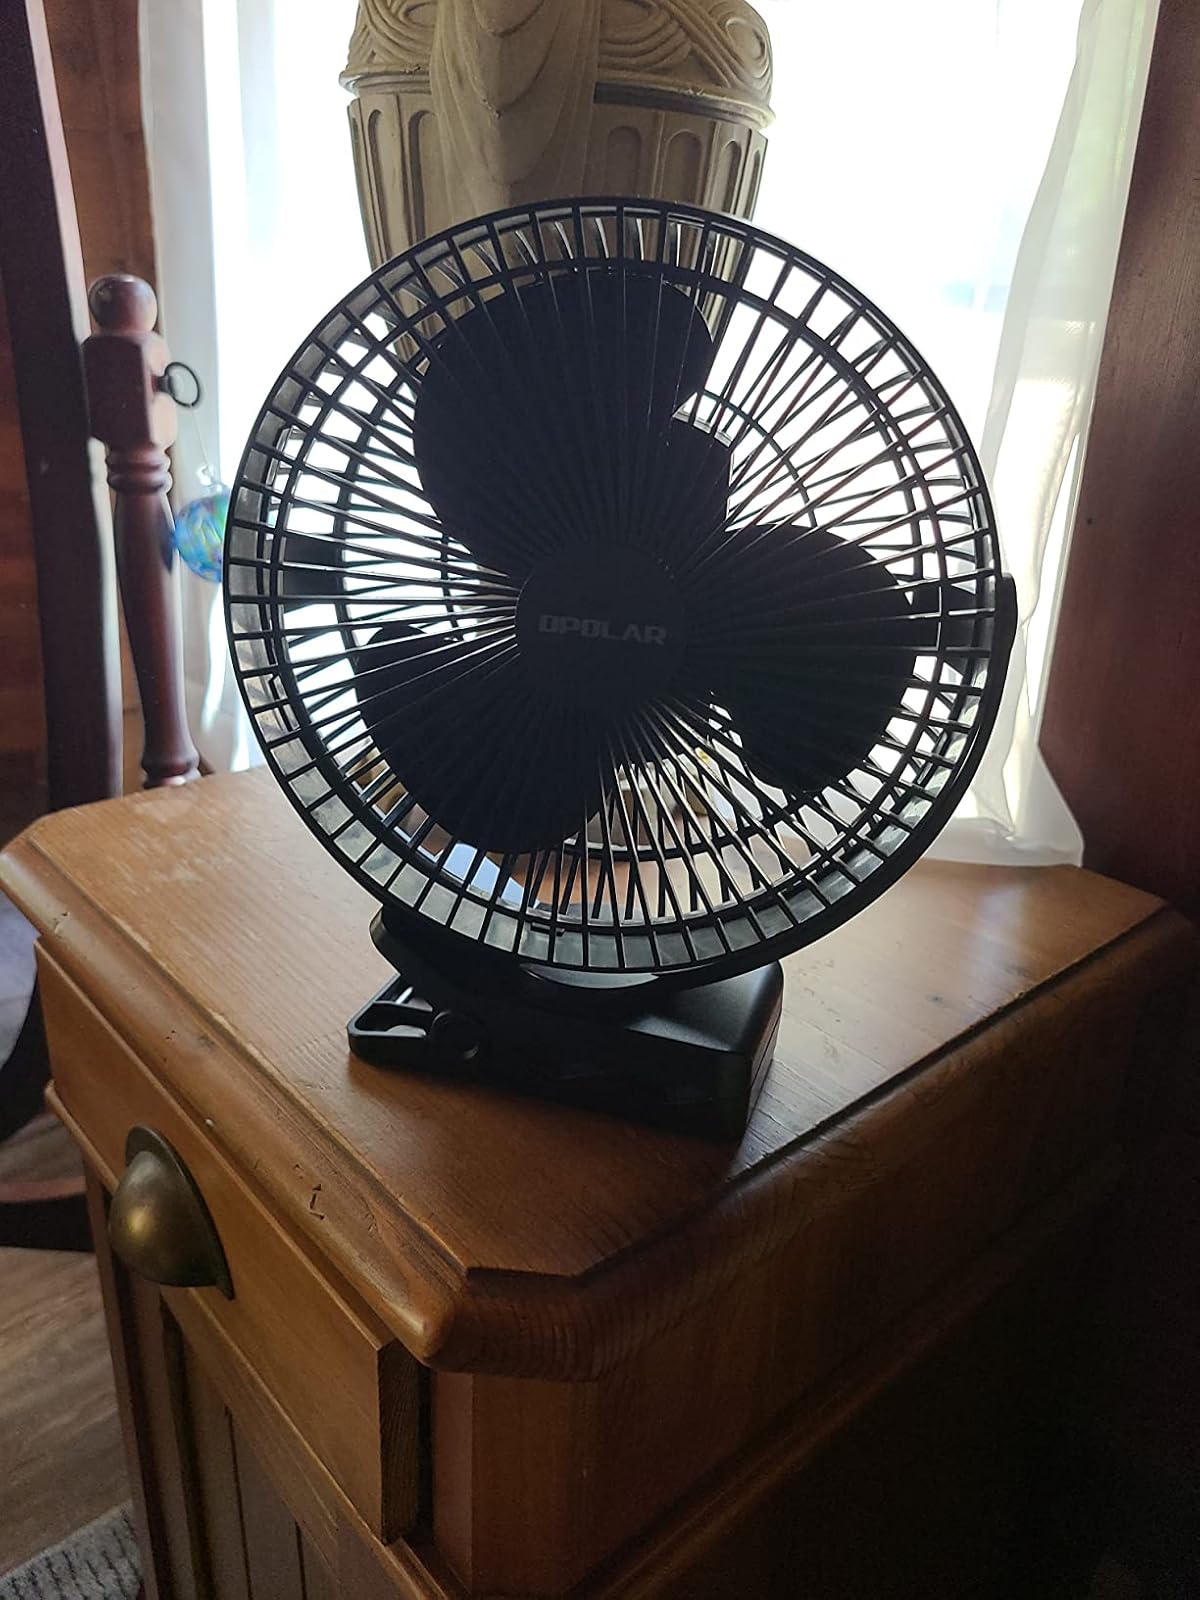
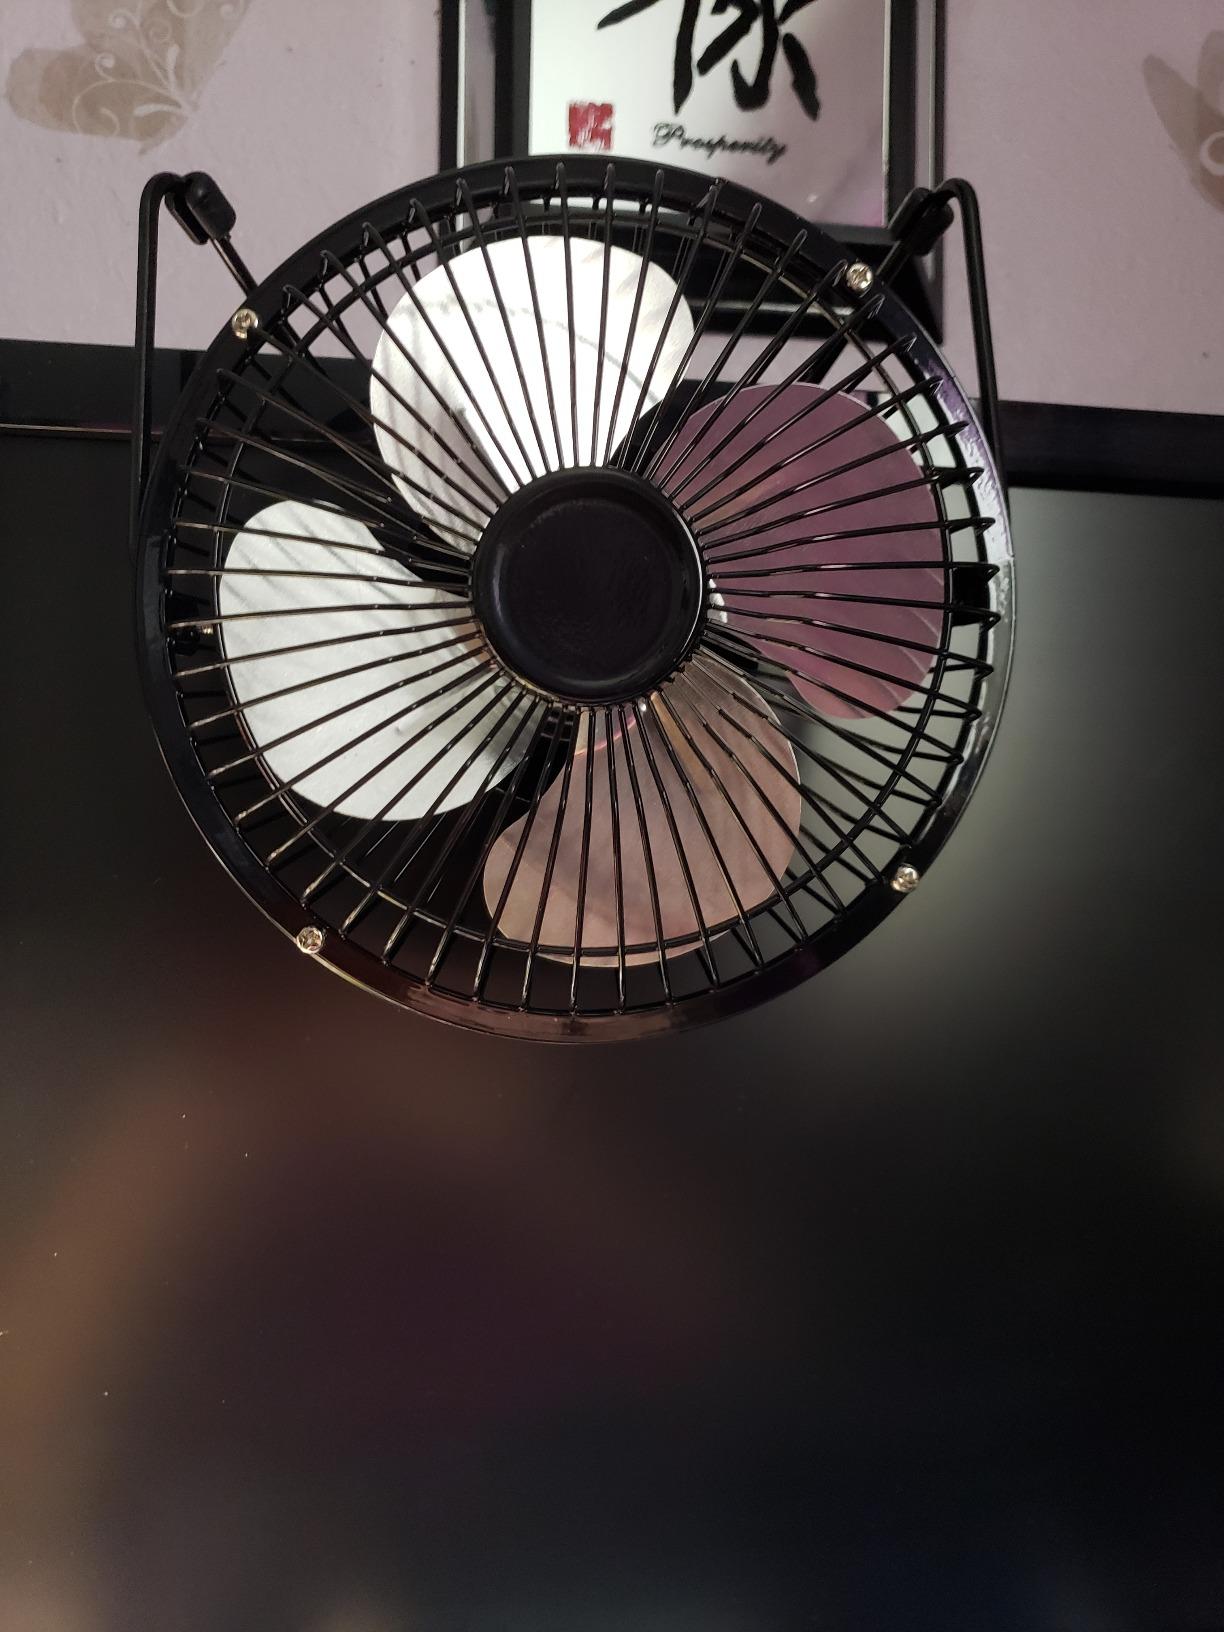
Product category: fan
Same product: no